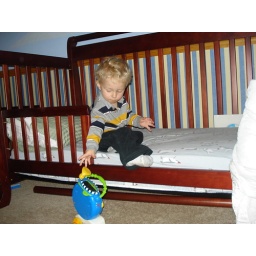
Joshua in his big boy bed